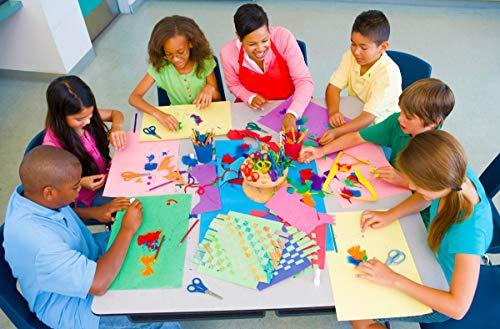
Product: SunWorks Construction Paper, Turquoise, 9" x 12", 50 Sheets
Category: Arts, Crafts & Sewing | Crafting | Paper & Paper Crafts | Paper | Construction Paper
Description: SunWorks Construction Paper by Pacon, the 1 Teacher Approved Brand.
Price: $1.89
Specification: ASIN:B003U6SLO8|ShippingWeight:11.2ounces(Viewshippingratesandpolicies)|DateFirstAvailable:January1,2008